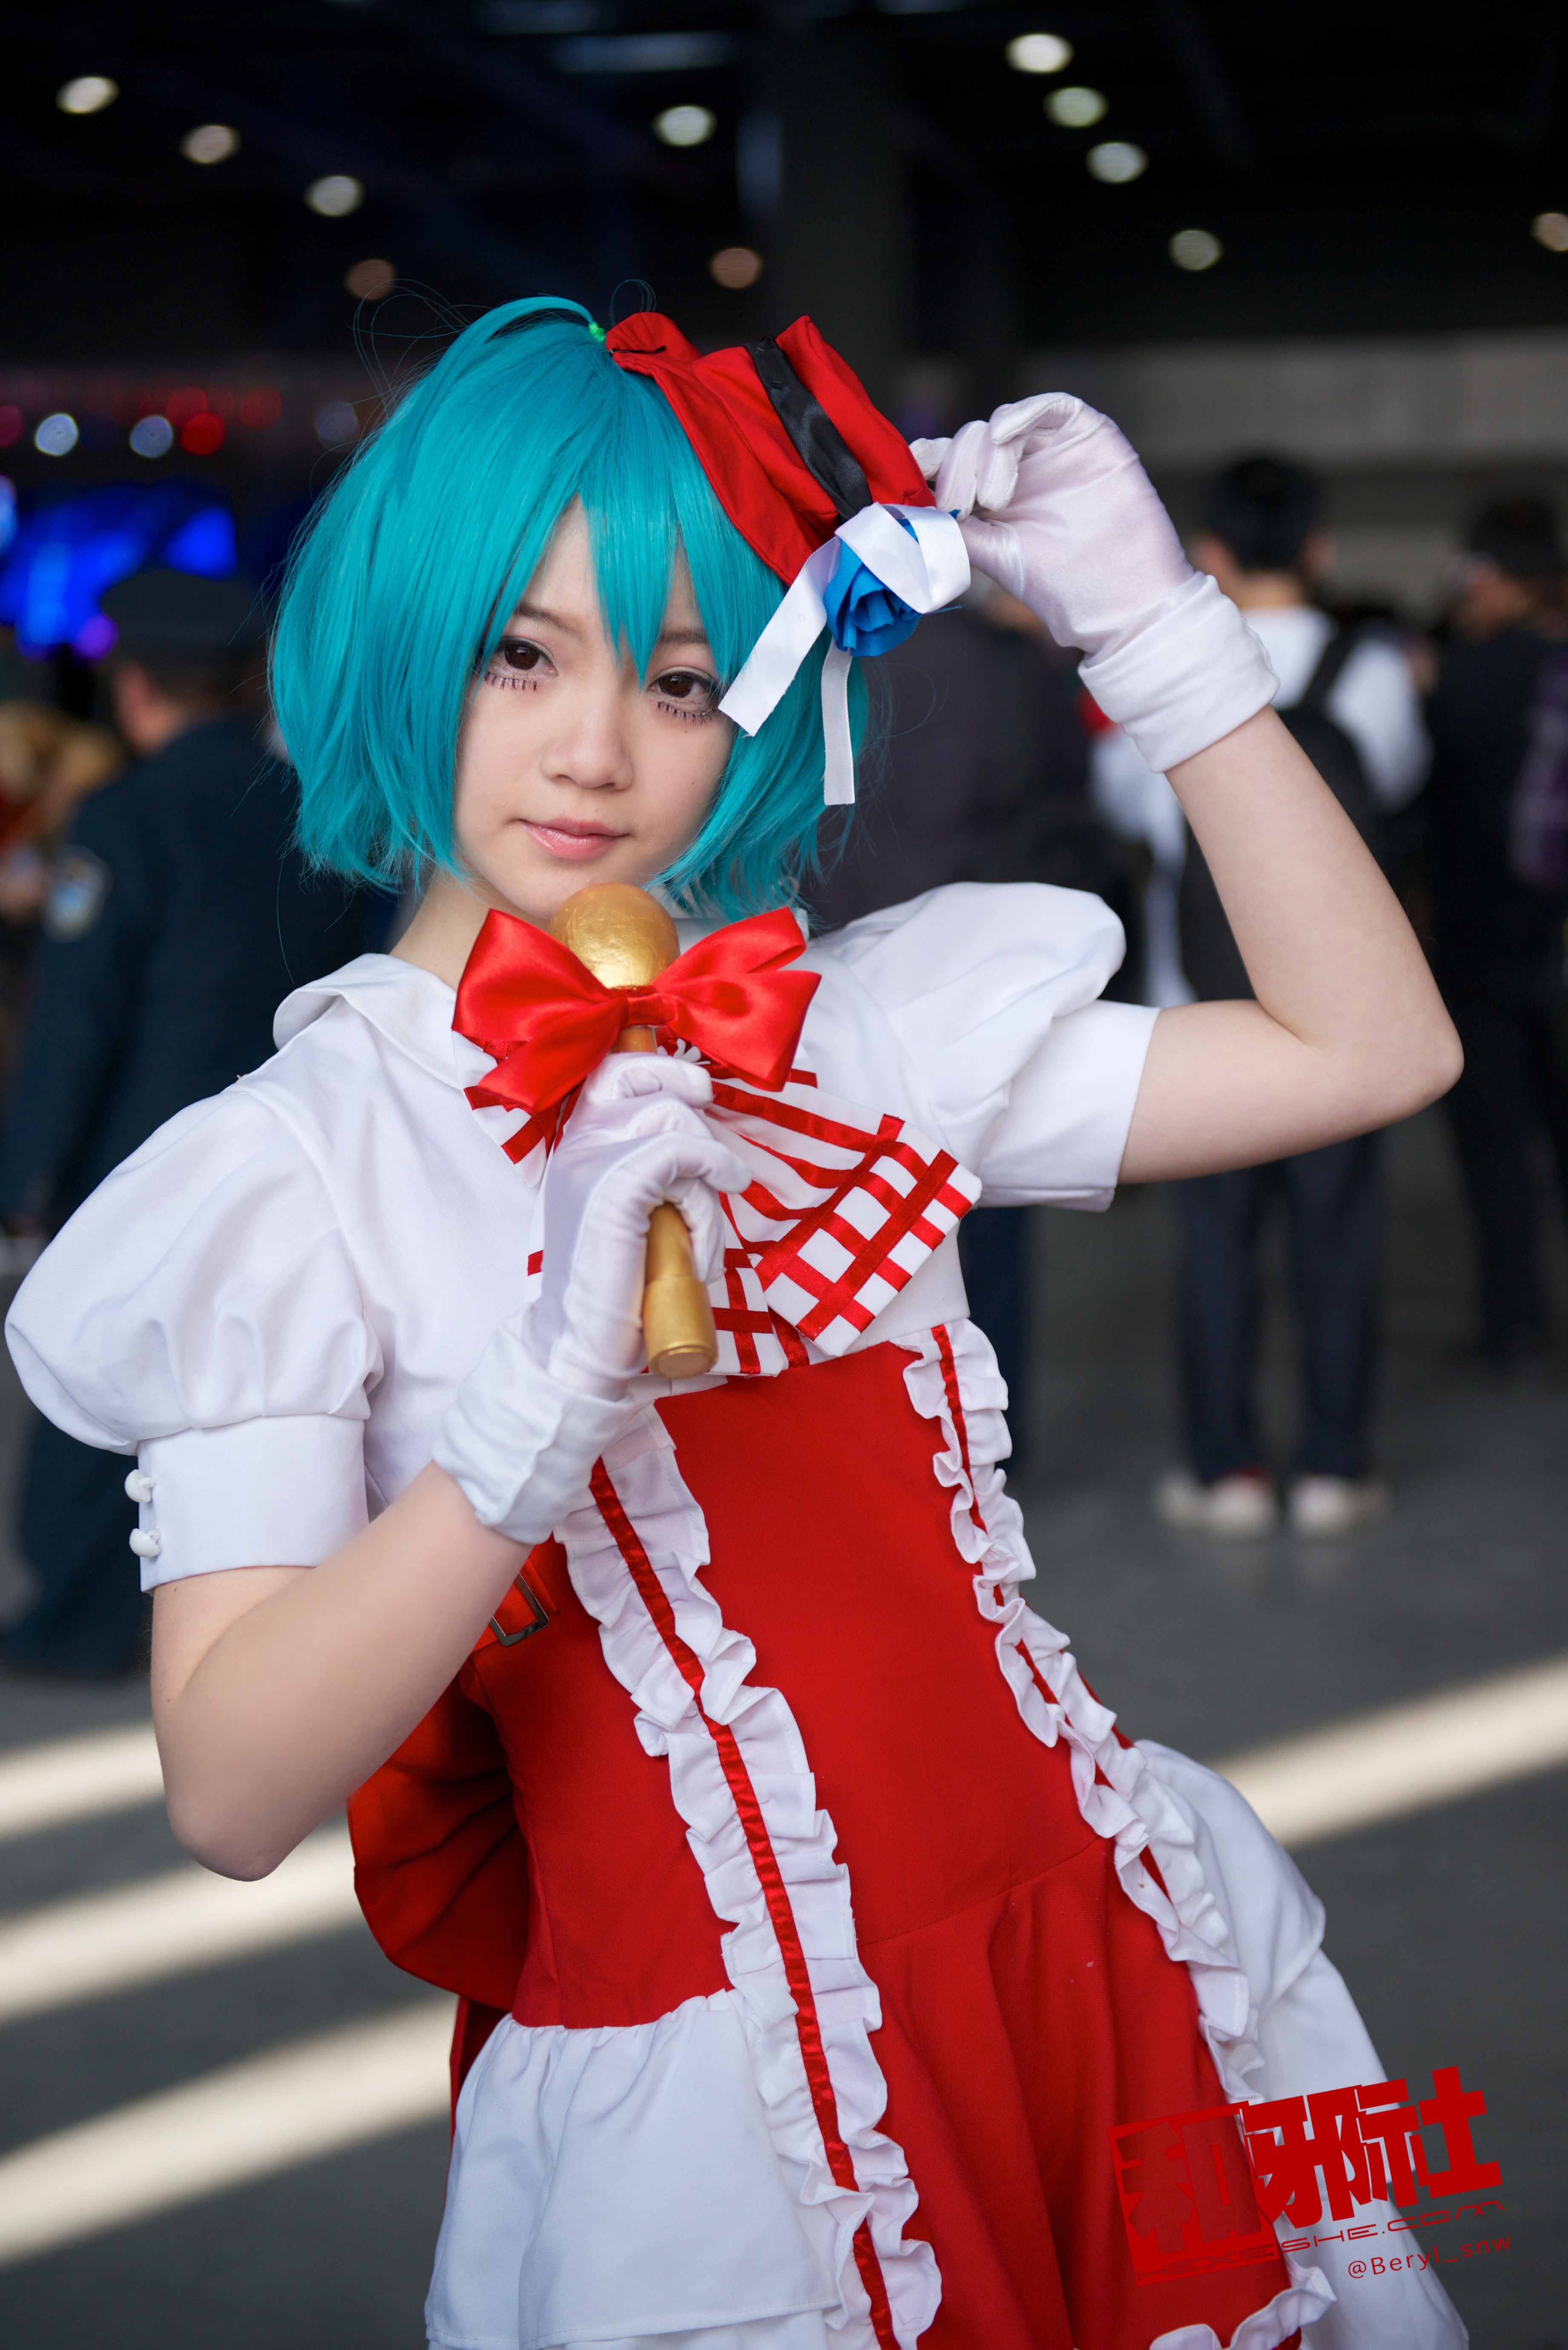
girl, play, cute, portrait, nikon, clothing, cosplay, girls, japanese, f28, 2470, costume, pantyhose, d800e, anime, comic, comiccon